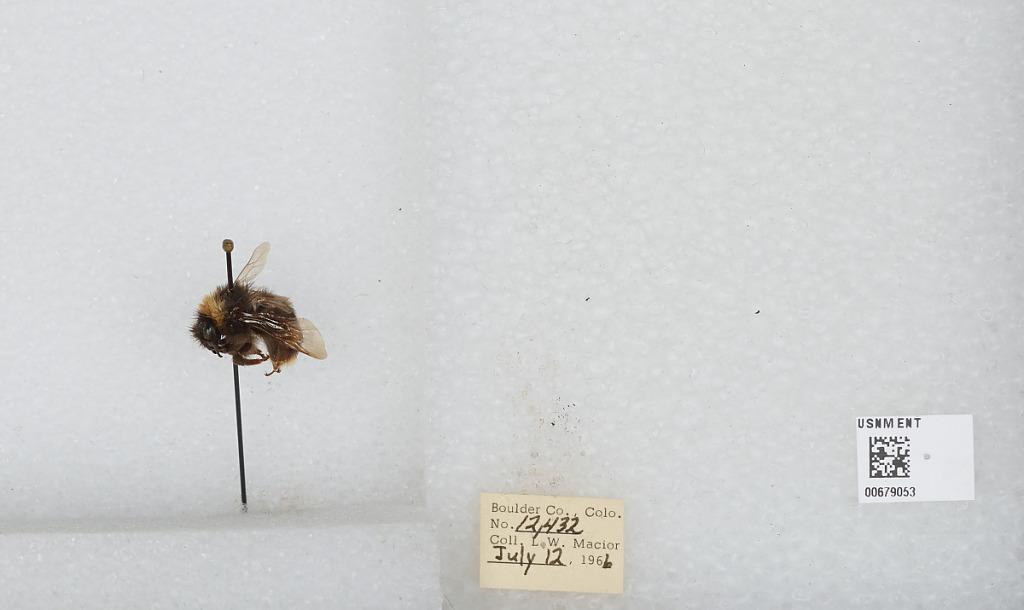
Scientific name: Bombus (Bombus) occidentalis Greene
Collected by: L. Macior
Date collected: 1966-7-12
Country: United States
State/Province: Washington
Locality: Boulder